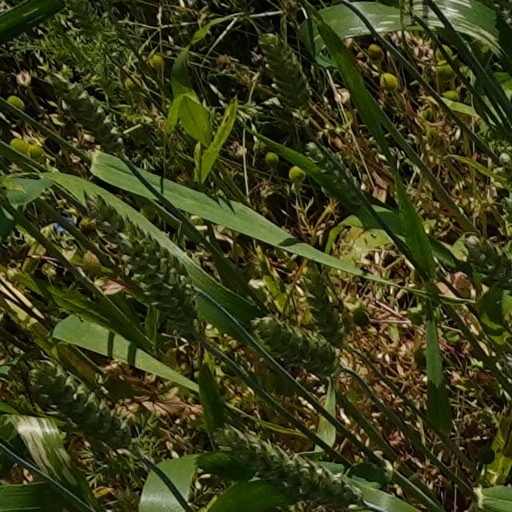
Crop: wheat